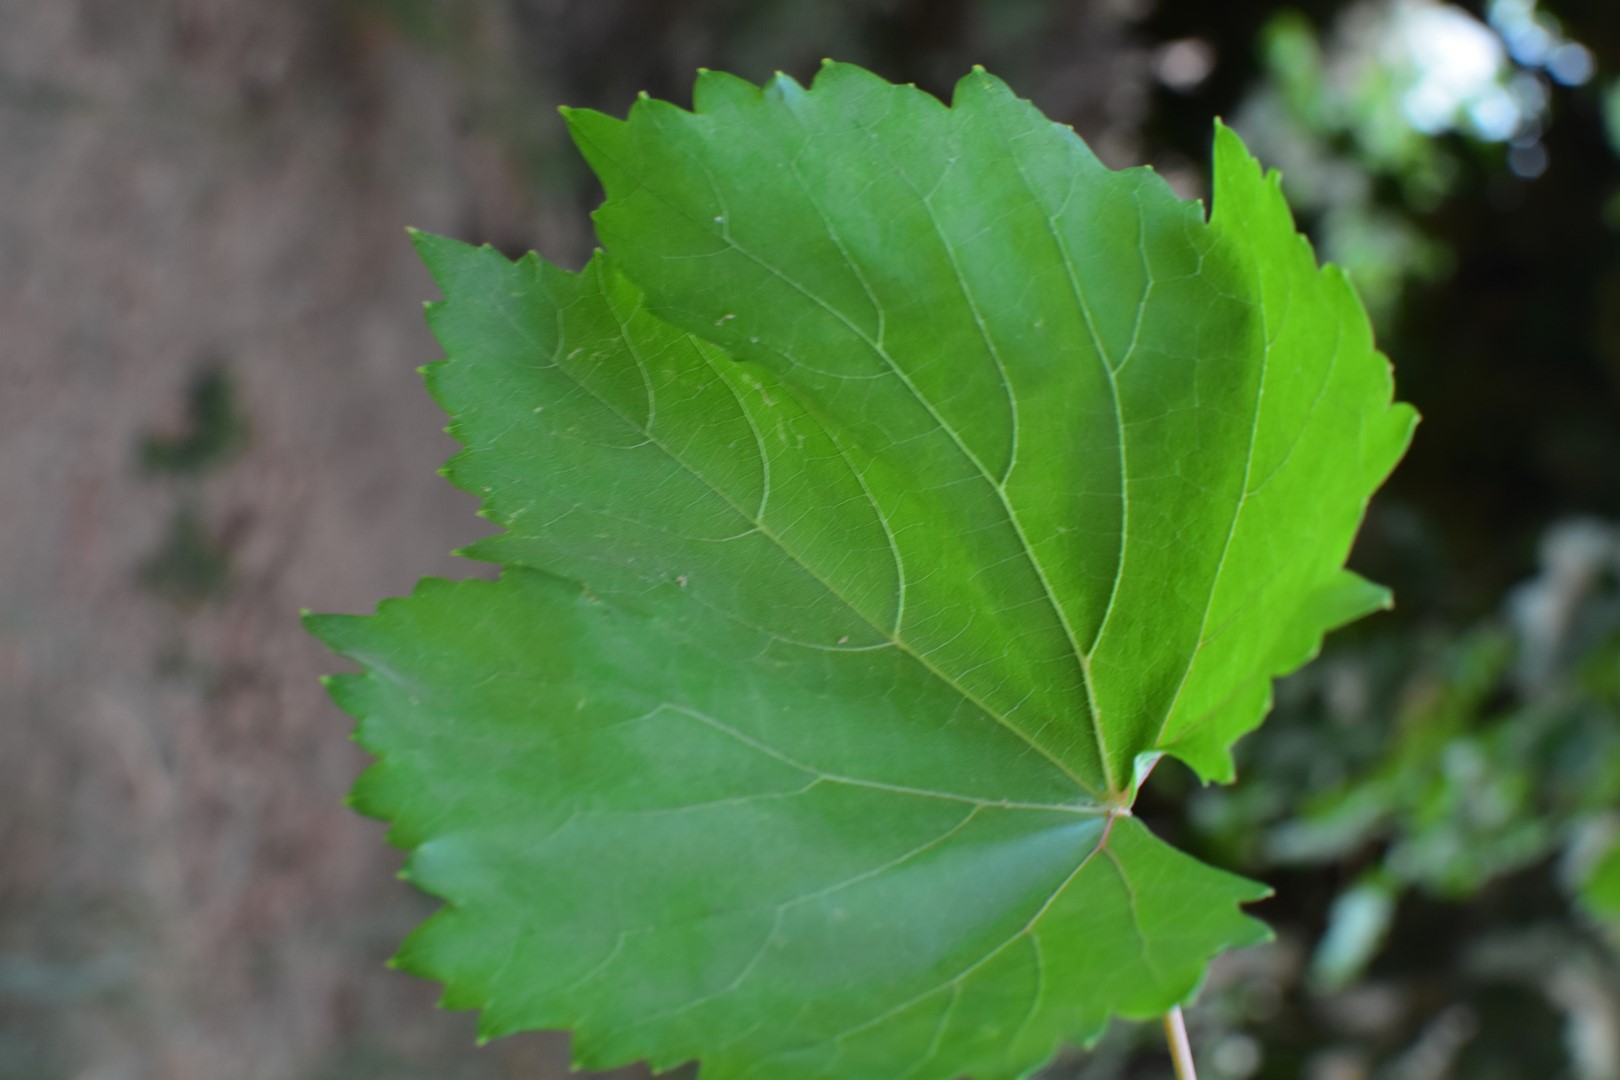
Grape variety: Kamali